Aircraft in fiction

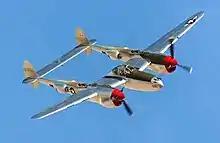
Lockheed P-38 Lightning

In Michael Crichton's "Airframe", one of the characters uses the crash of American Airlines Flight 191 which involved a DC-10 to describe how a highly publicized accident can destroy a good airplane's reputation because "a media industry that has grown hostile and shallow with the ascendancy of television always jumps to the wrong conclusion."